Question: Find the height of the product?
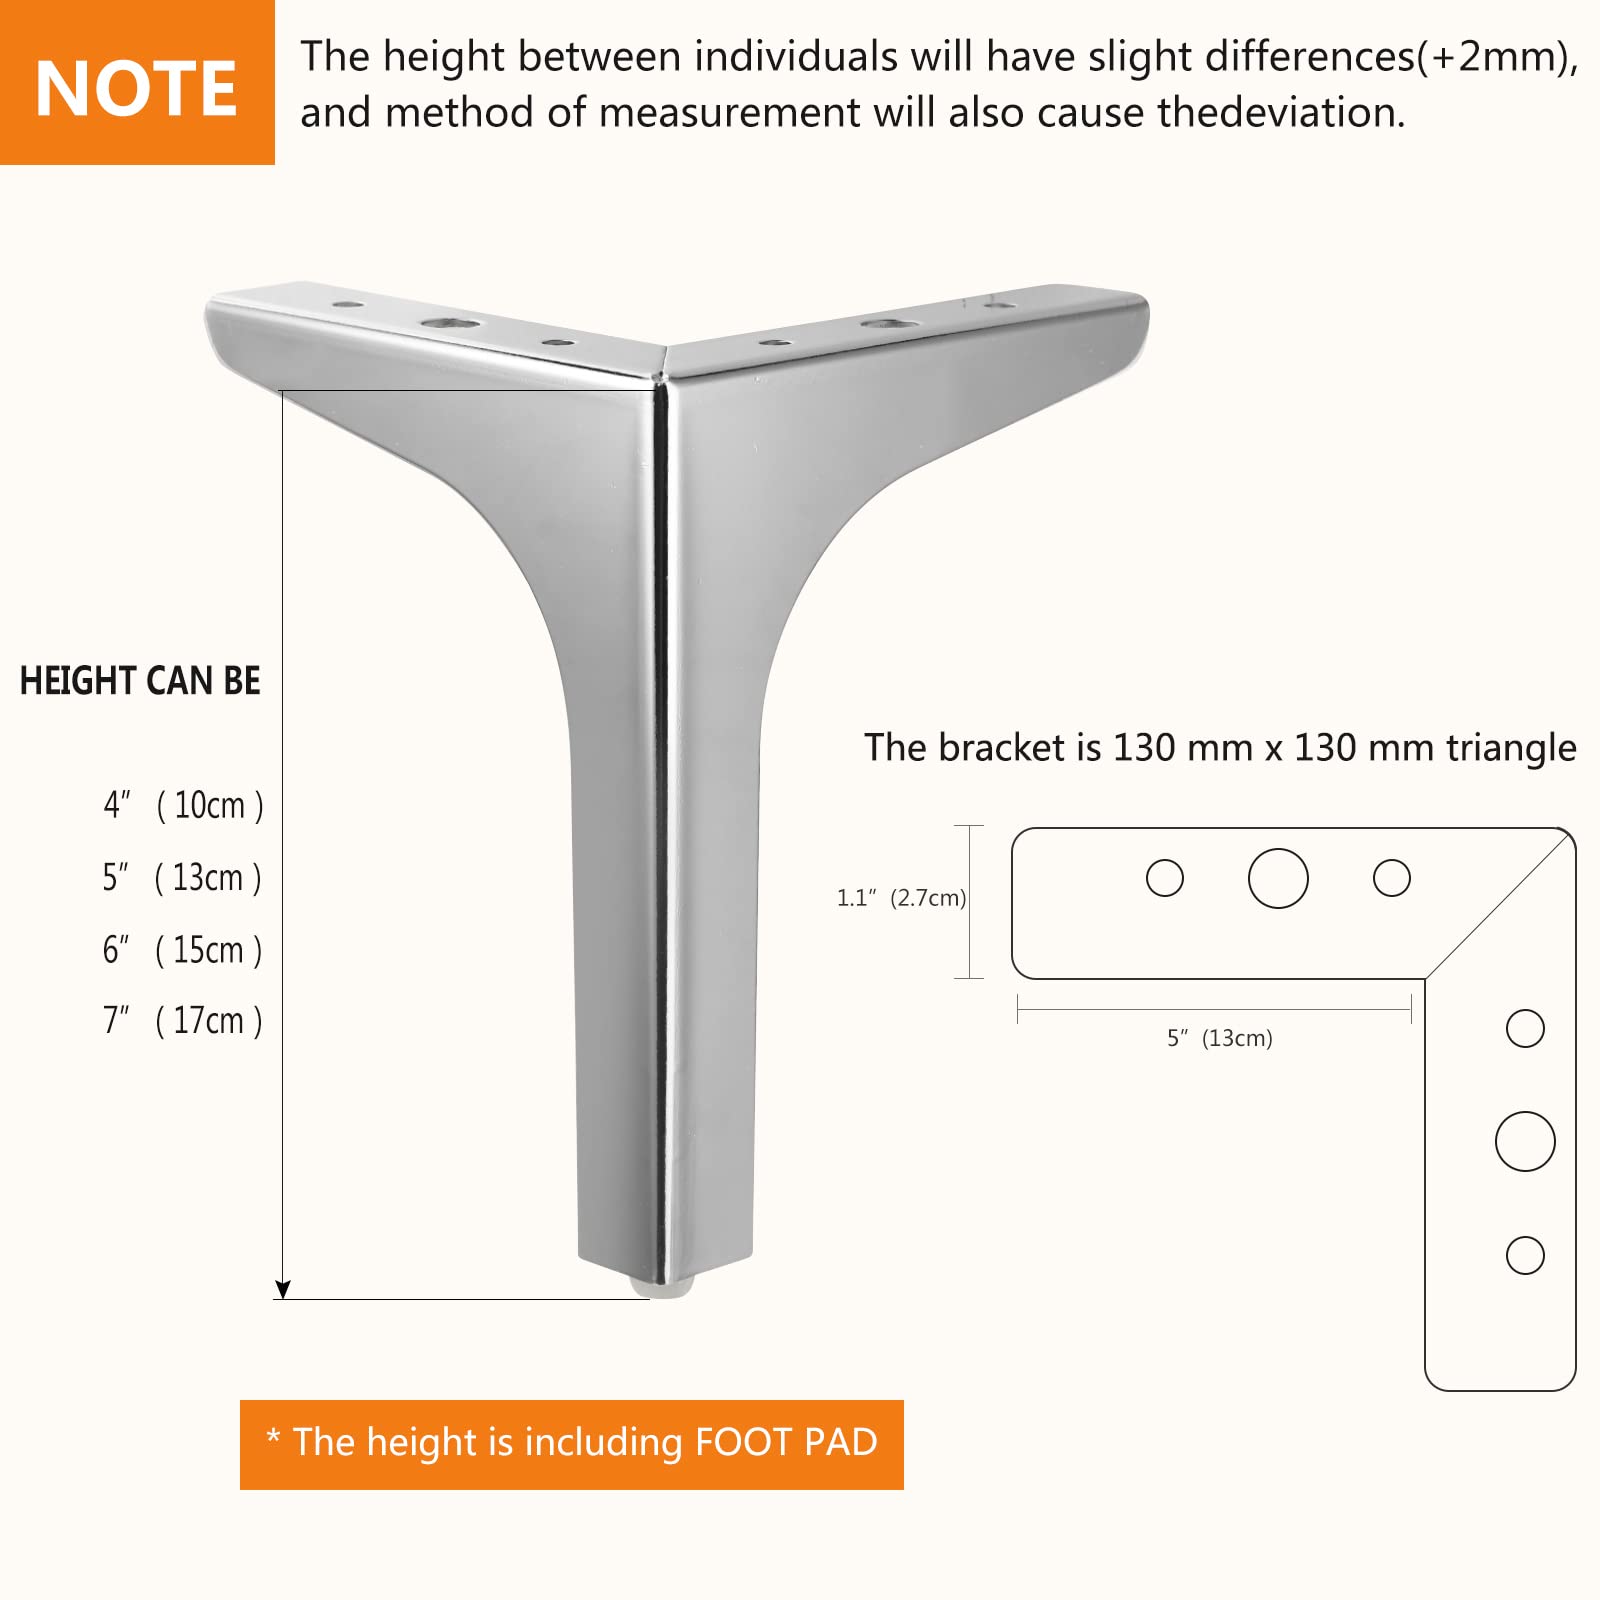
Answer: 17.0 centimetre